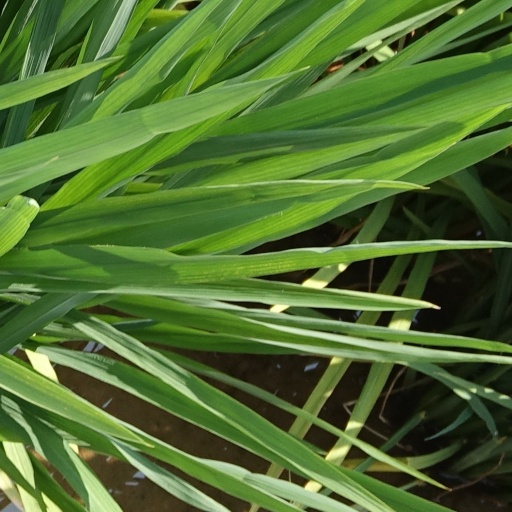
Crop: rice